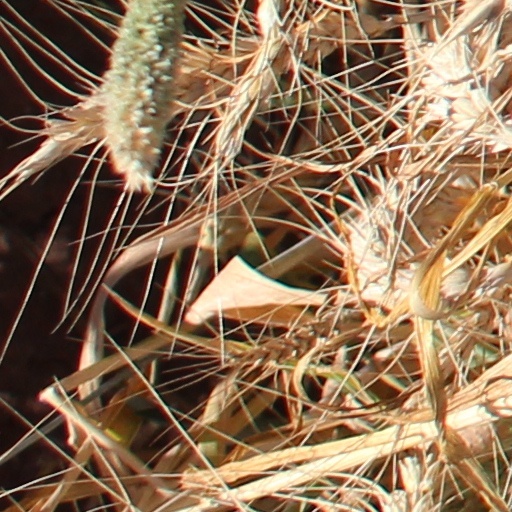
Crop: wheat